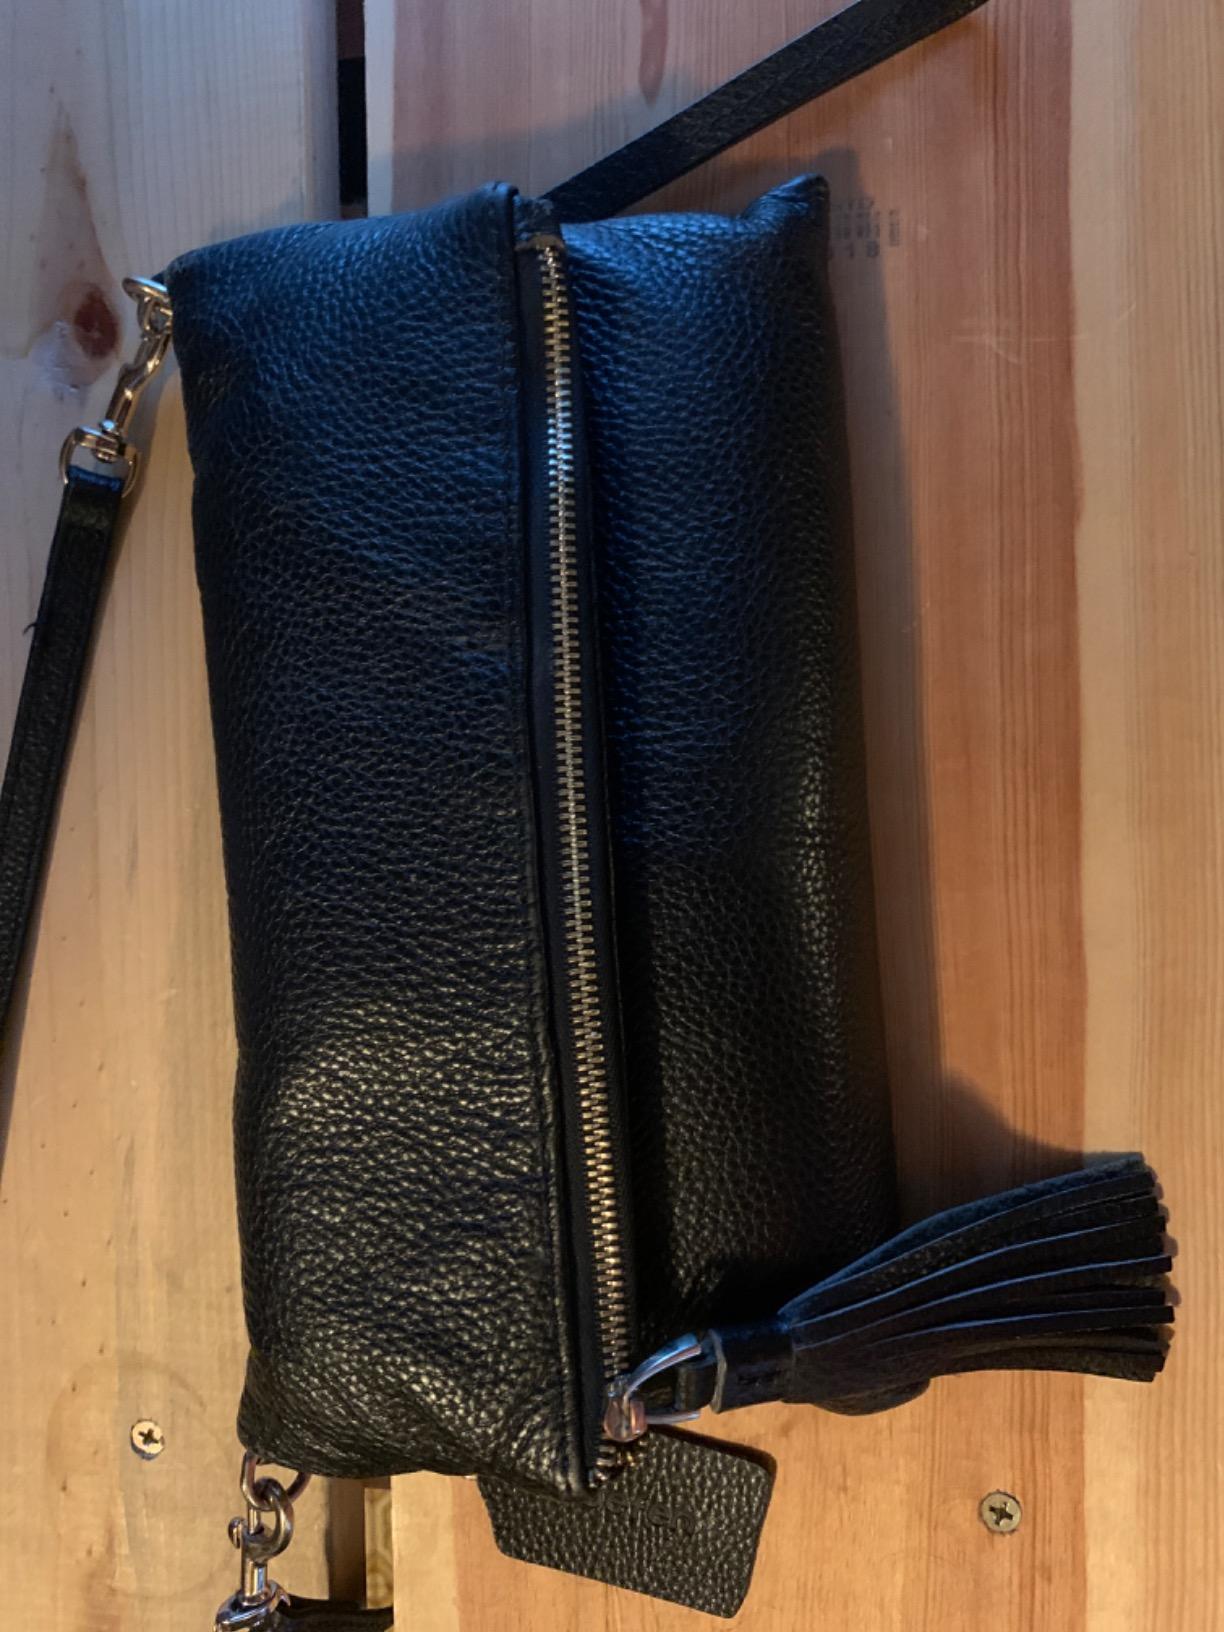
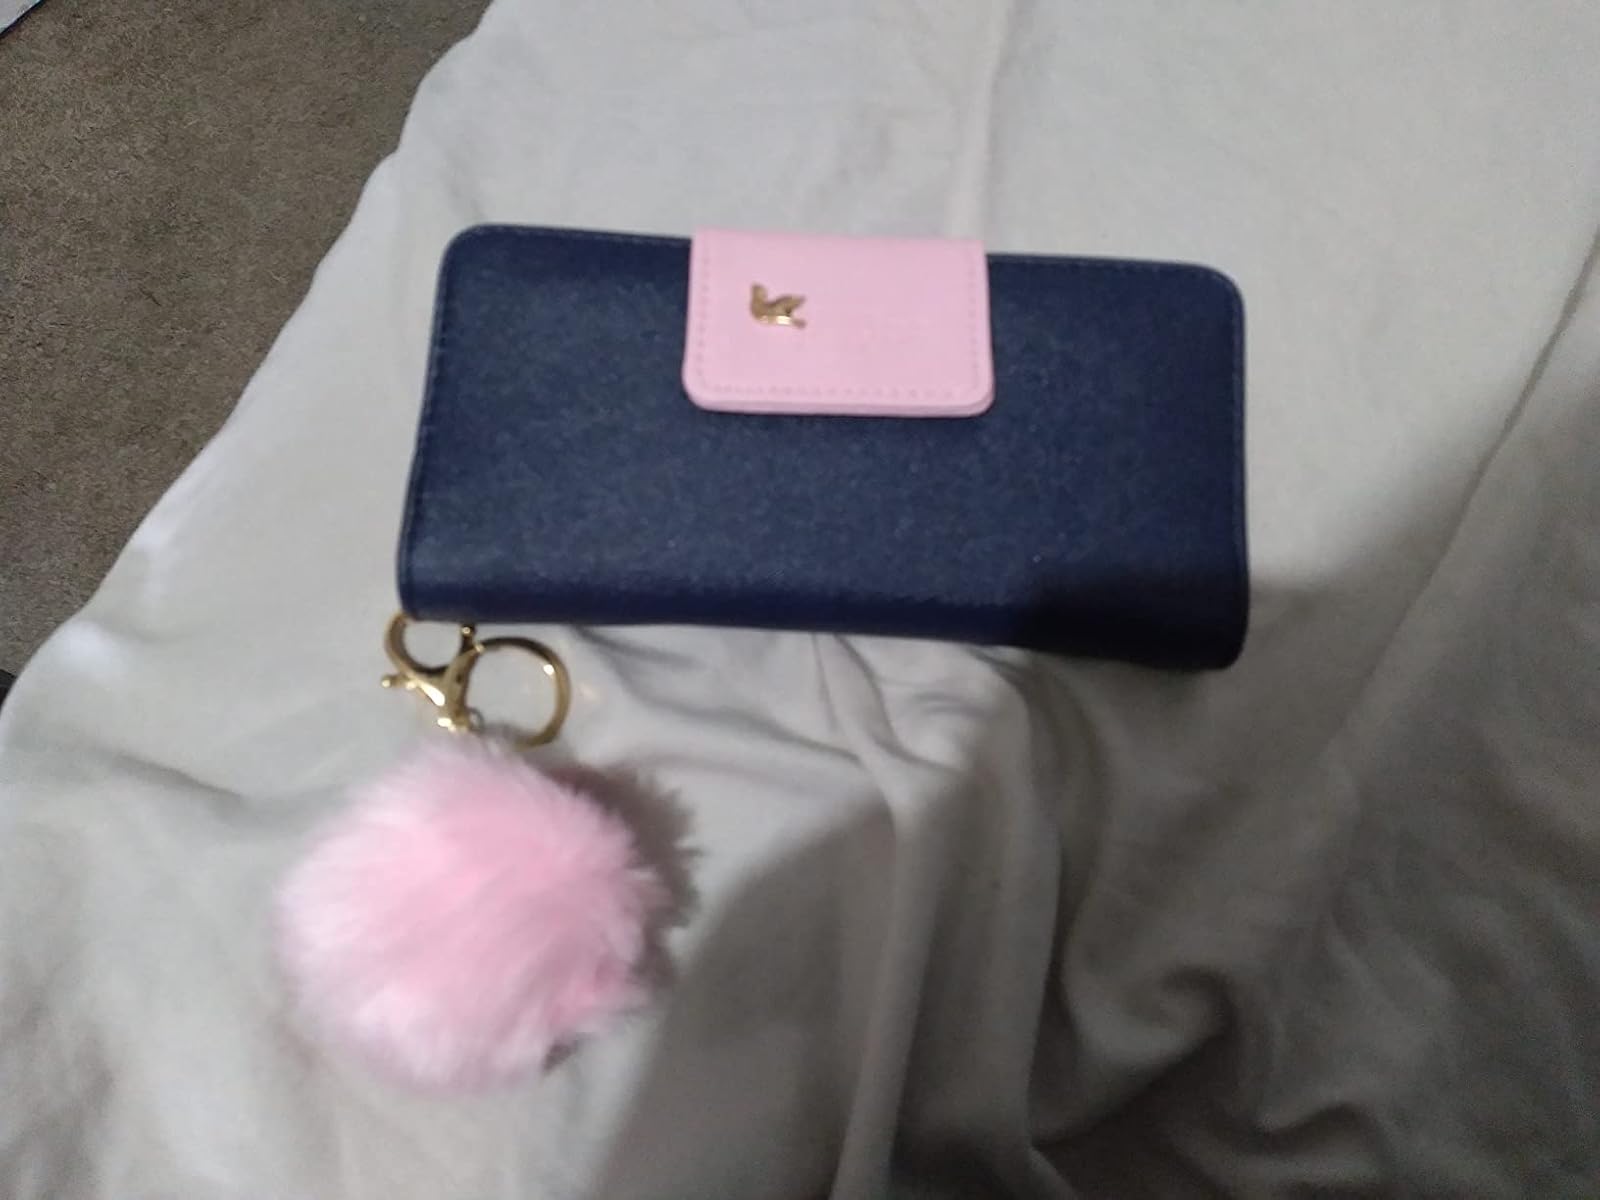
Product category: accessories_handbag
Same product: no